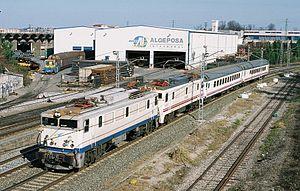
En 1995, la Renfe décide de transformer vingt machines de la série 269.2 pour la remorque des trains Talgo à la vitesse de 160 km/h.